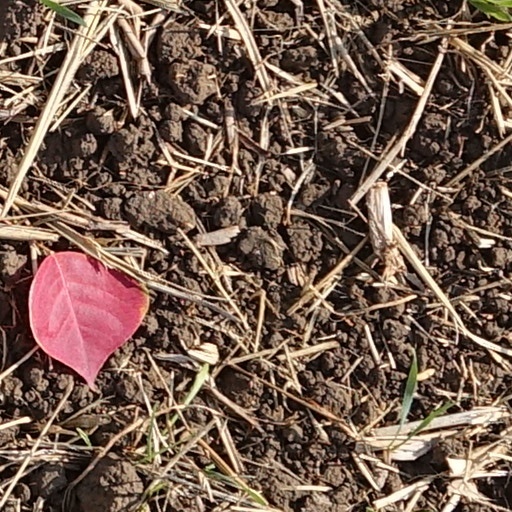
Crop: wheat